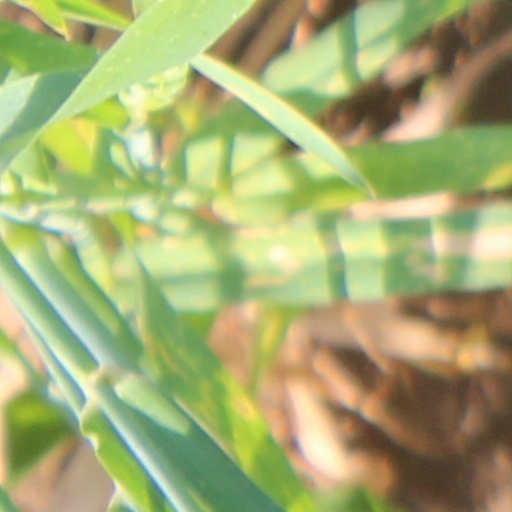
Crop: wheat